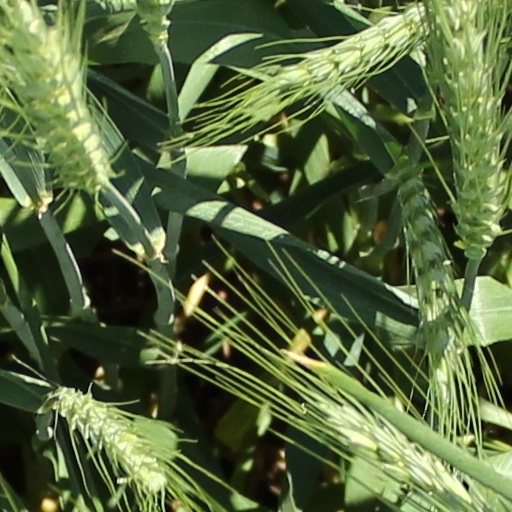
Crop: wheat